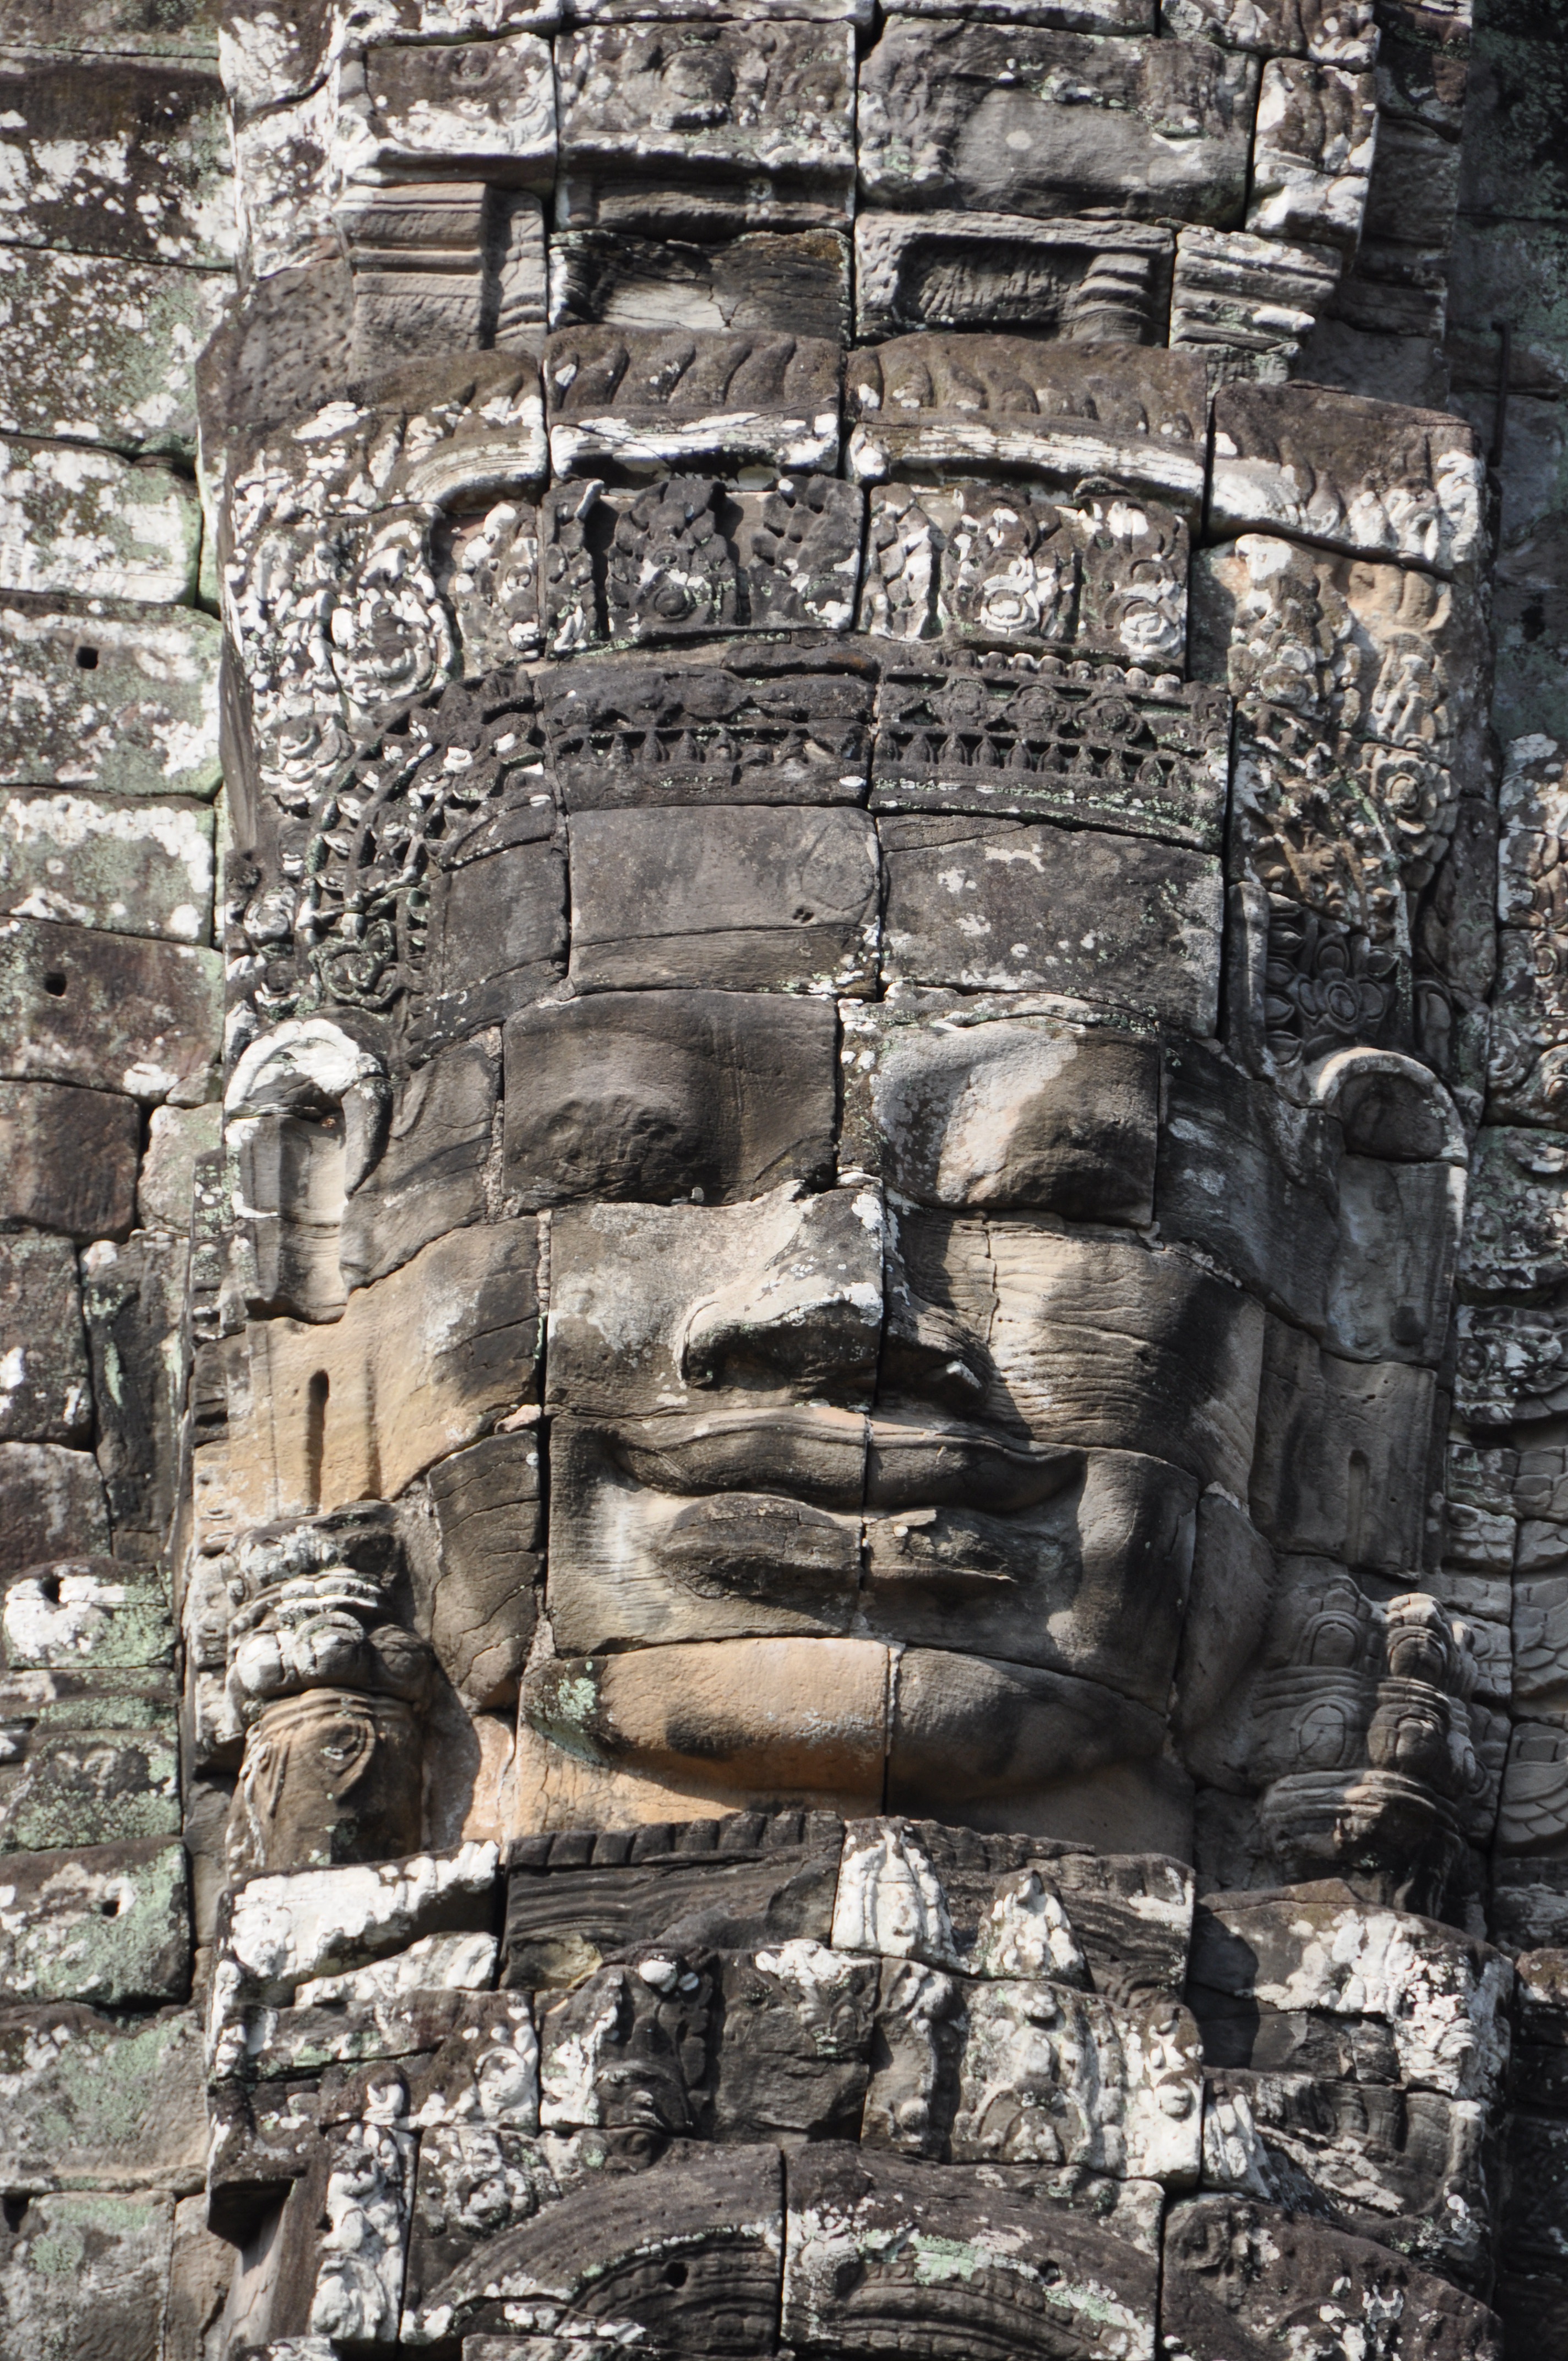
rock, structure, wall, monument, statue, arch, column, place of worship, sculpture, art, temple, ruins, cambodia, monastery, history, carving, relief, siem reap, archaeological site, angkor thom, ancient history, maya civilization